Genetic history of Italy

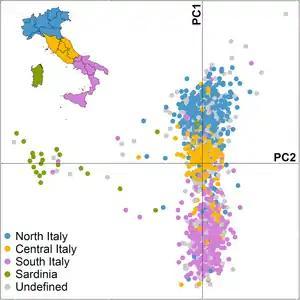
Principal Component Analysis of the Italian population

The genetic history of Italy includes information around the formation, ethnogenesis, and other DNA-specific information about the inhabitants of Italy. Modern Italians mainly descend from the ancient peoples of Italy, including Indo-European speakers (Romans and other Latins, Falisci, Picentes, Umbrians, Oscans, Sicels, Elymians, and Adriatic Veneti, as well as Magno-Greeks, Cisalpine Gauls and Iapygians) and pre-Indo-European speakers (Etruscans, Ligures, Rhaetians, Euganei, Sicani, Nuragic peoples). Based on DNA analysis, there is evidence of regional genetic substructure and continuity within modern Italy dating back to antiquity.